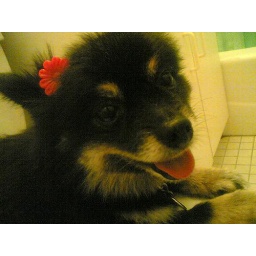
so i found a pink flower barrette in the grass yesterday